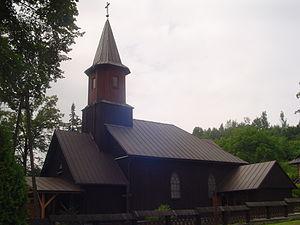
Juszczyna est un village de la voïvodie de Silésie en Pologne.